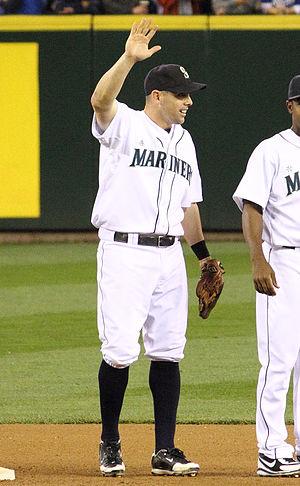
Jack Eugene Wilson, né le 29 décembre 1977 à Westlake Village, est un joueur américain de la Ligue majeure de baseball. Il est sélectionné au match des étoiles en 2004 alors qu'il jouait pour les Pirates de Pittsburgh. Il est présentement agent libre.